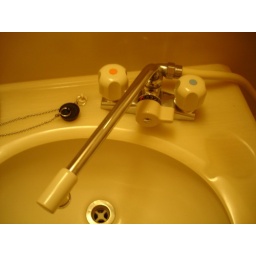
That knob under the faucet directed water to the shower.